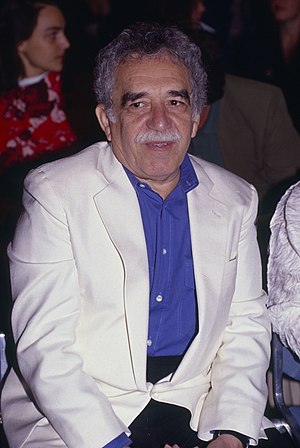
Gabriel García Márquez
Gabriel García Márquez var en colombiansk forfatter. Han betragtes som en af det 20. århundredes mest betydelige forfattere samt en af de mest betydelige spansksprogede forfattere, og han modtog i 1972 Neustadt internationale litteraturpris og i 1982 Nobelprisen i litteratur. Han studerede oprindeligt jura, men valgte i stedet en karriere inden for journalistikken. Fra tidligt i karrieren holdt han sig ikke tilbage med at kritisere colombiansk politik eller storpolitik.